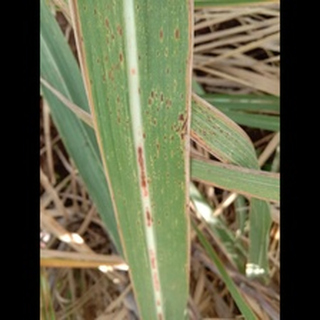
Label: sugarcane_rust